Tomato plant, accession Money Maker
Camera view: bottom (45 deg); turntable rotation: 30 degrees
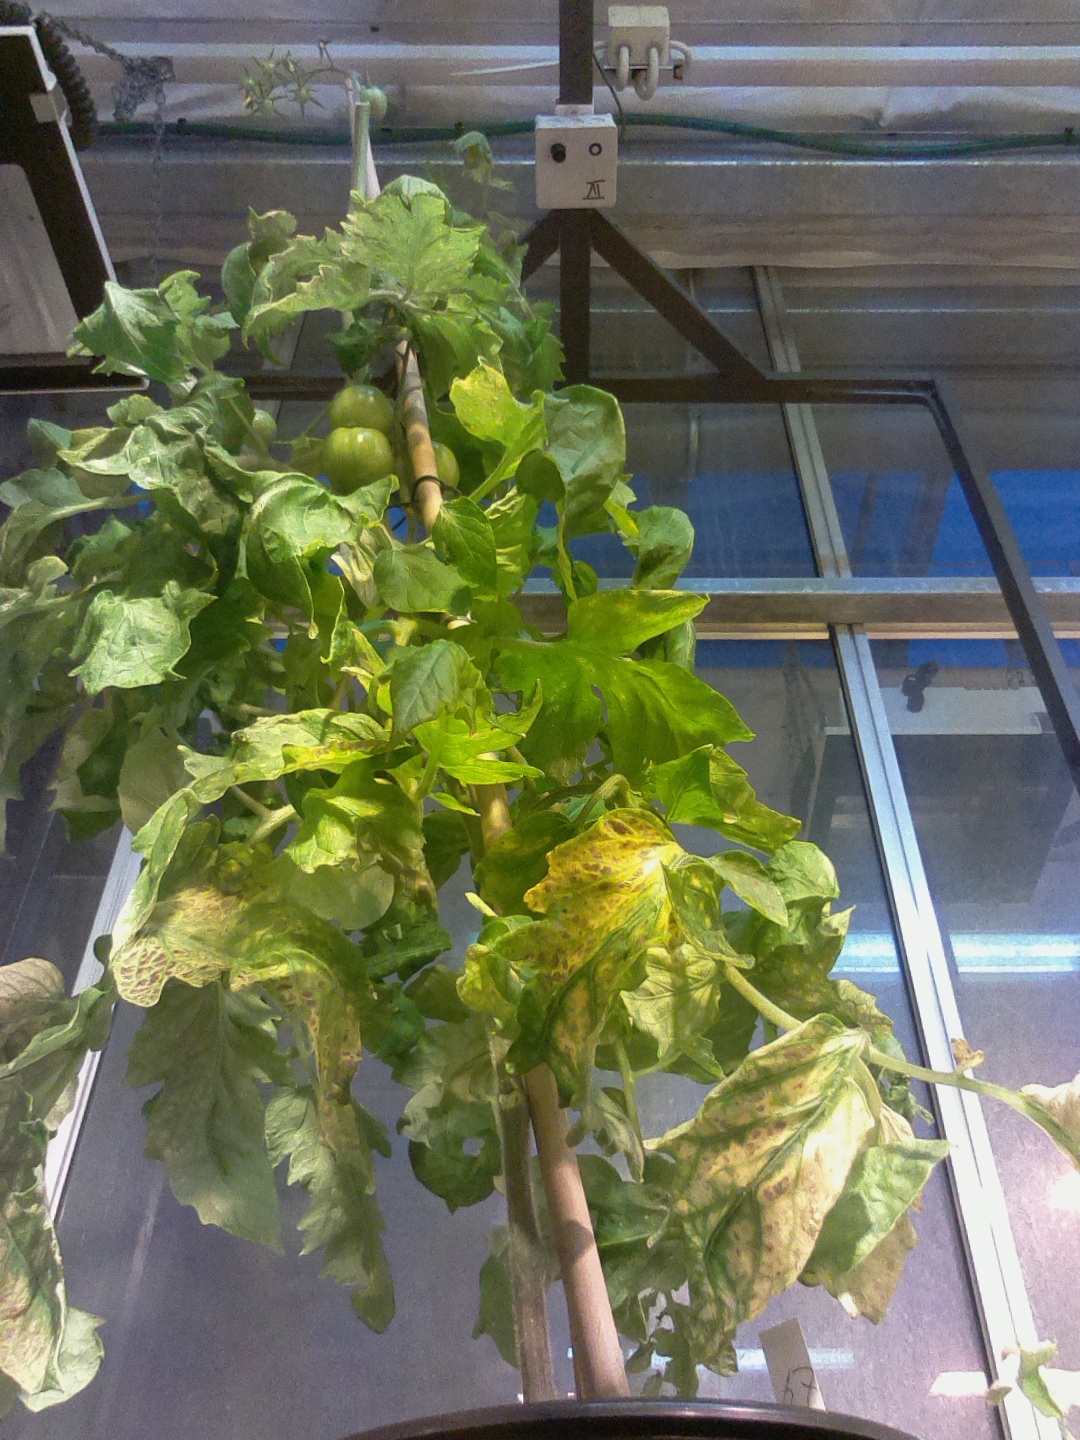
BBCH growth stage 77: 70%-80% of final fruit size